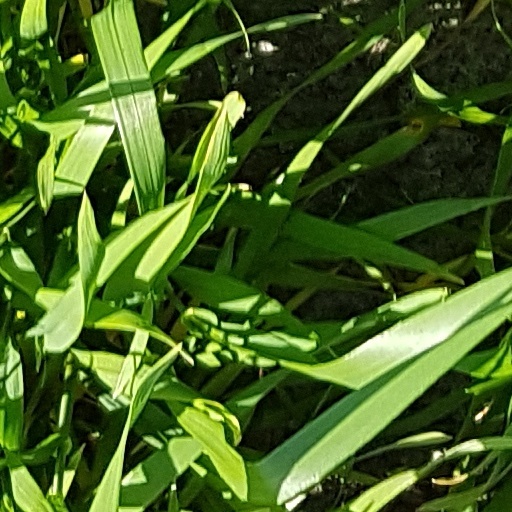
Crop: wheat